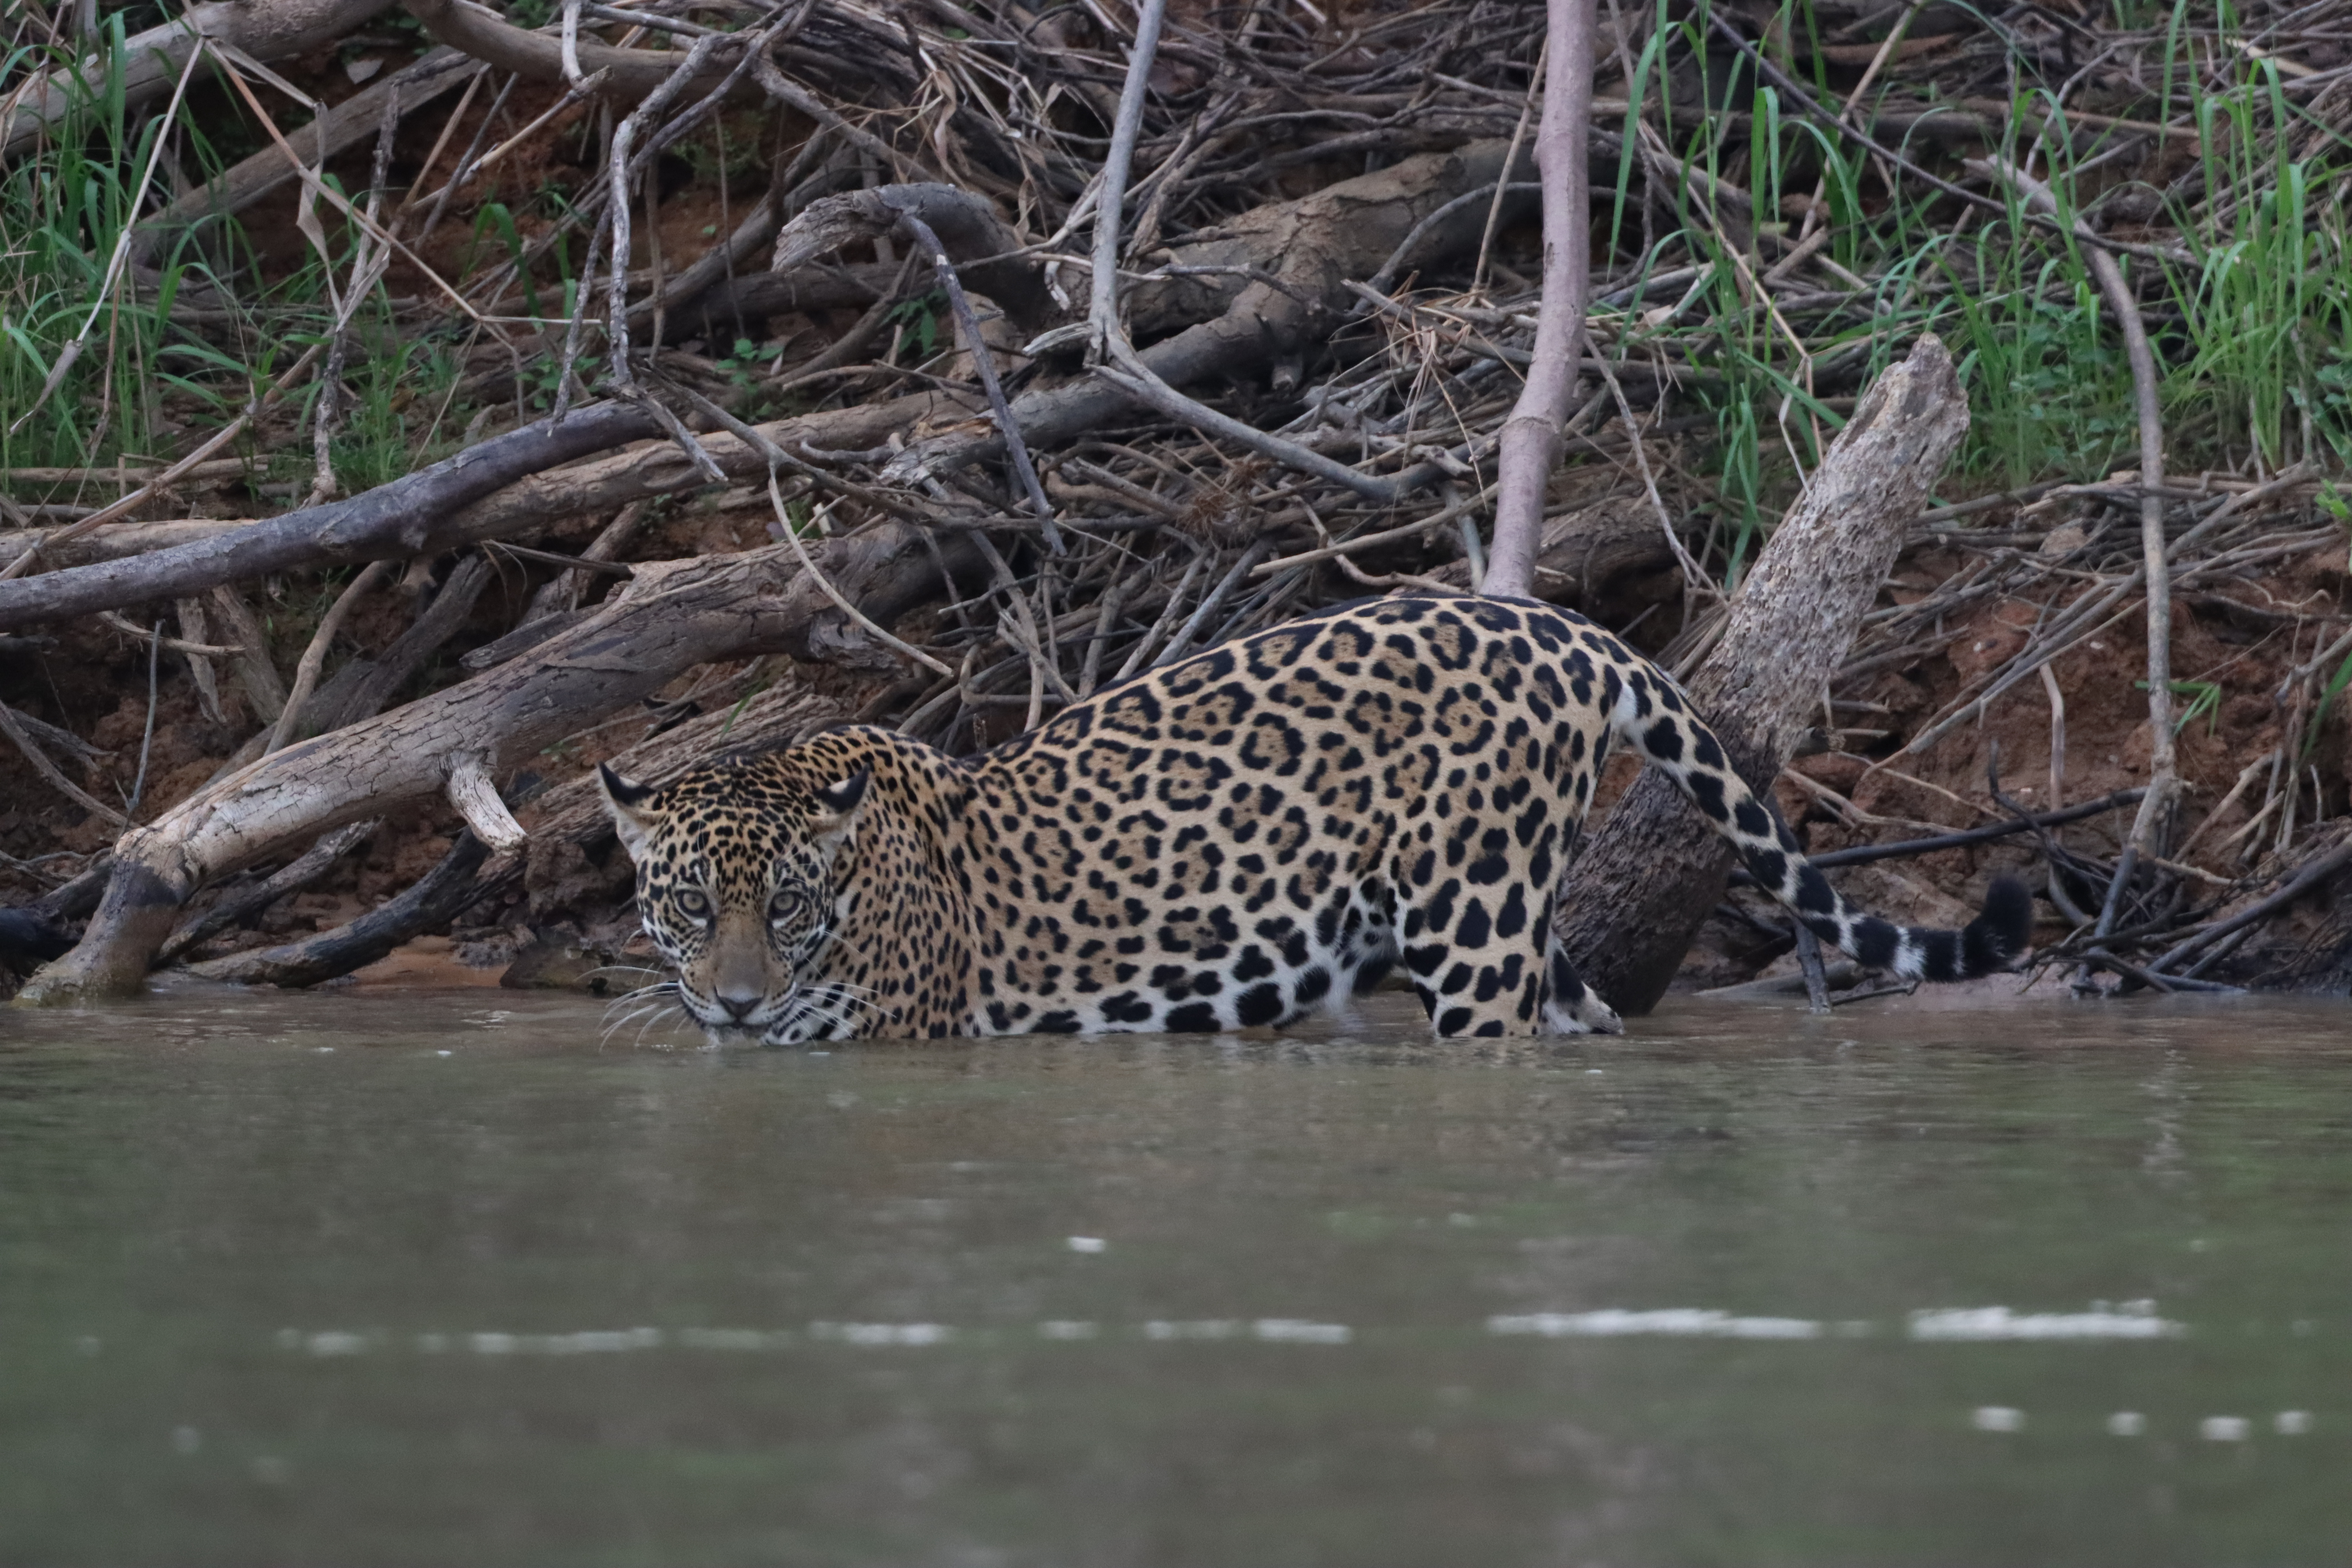
Jaguar: Ariely